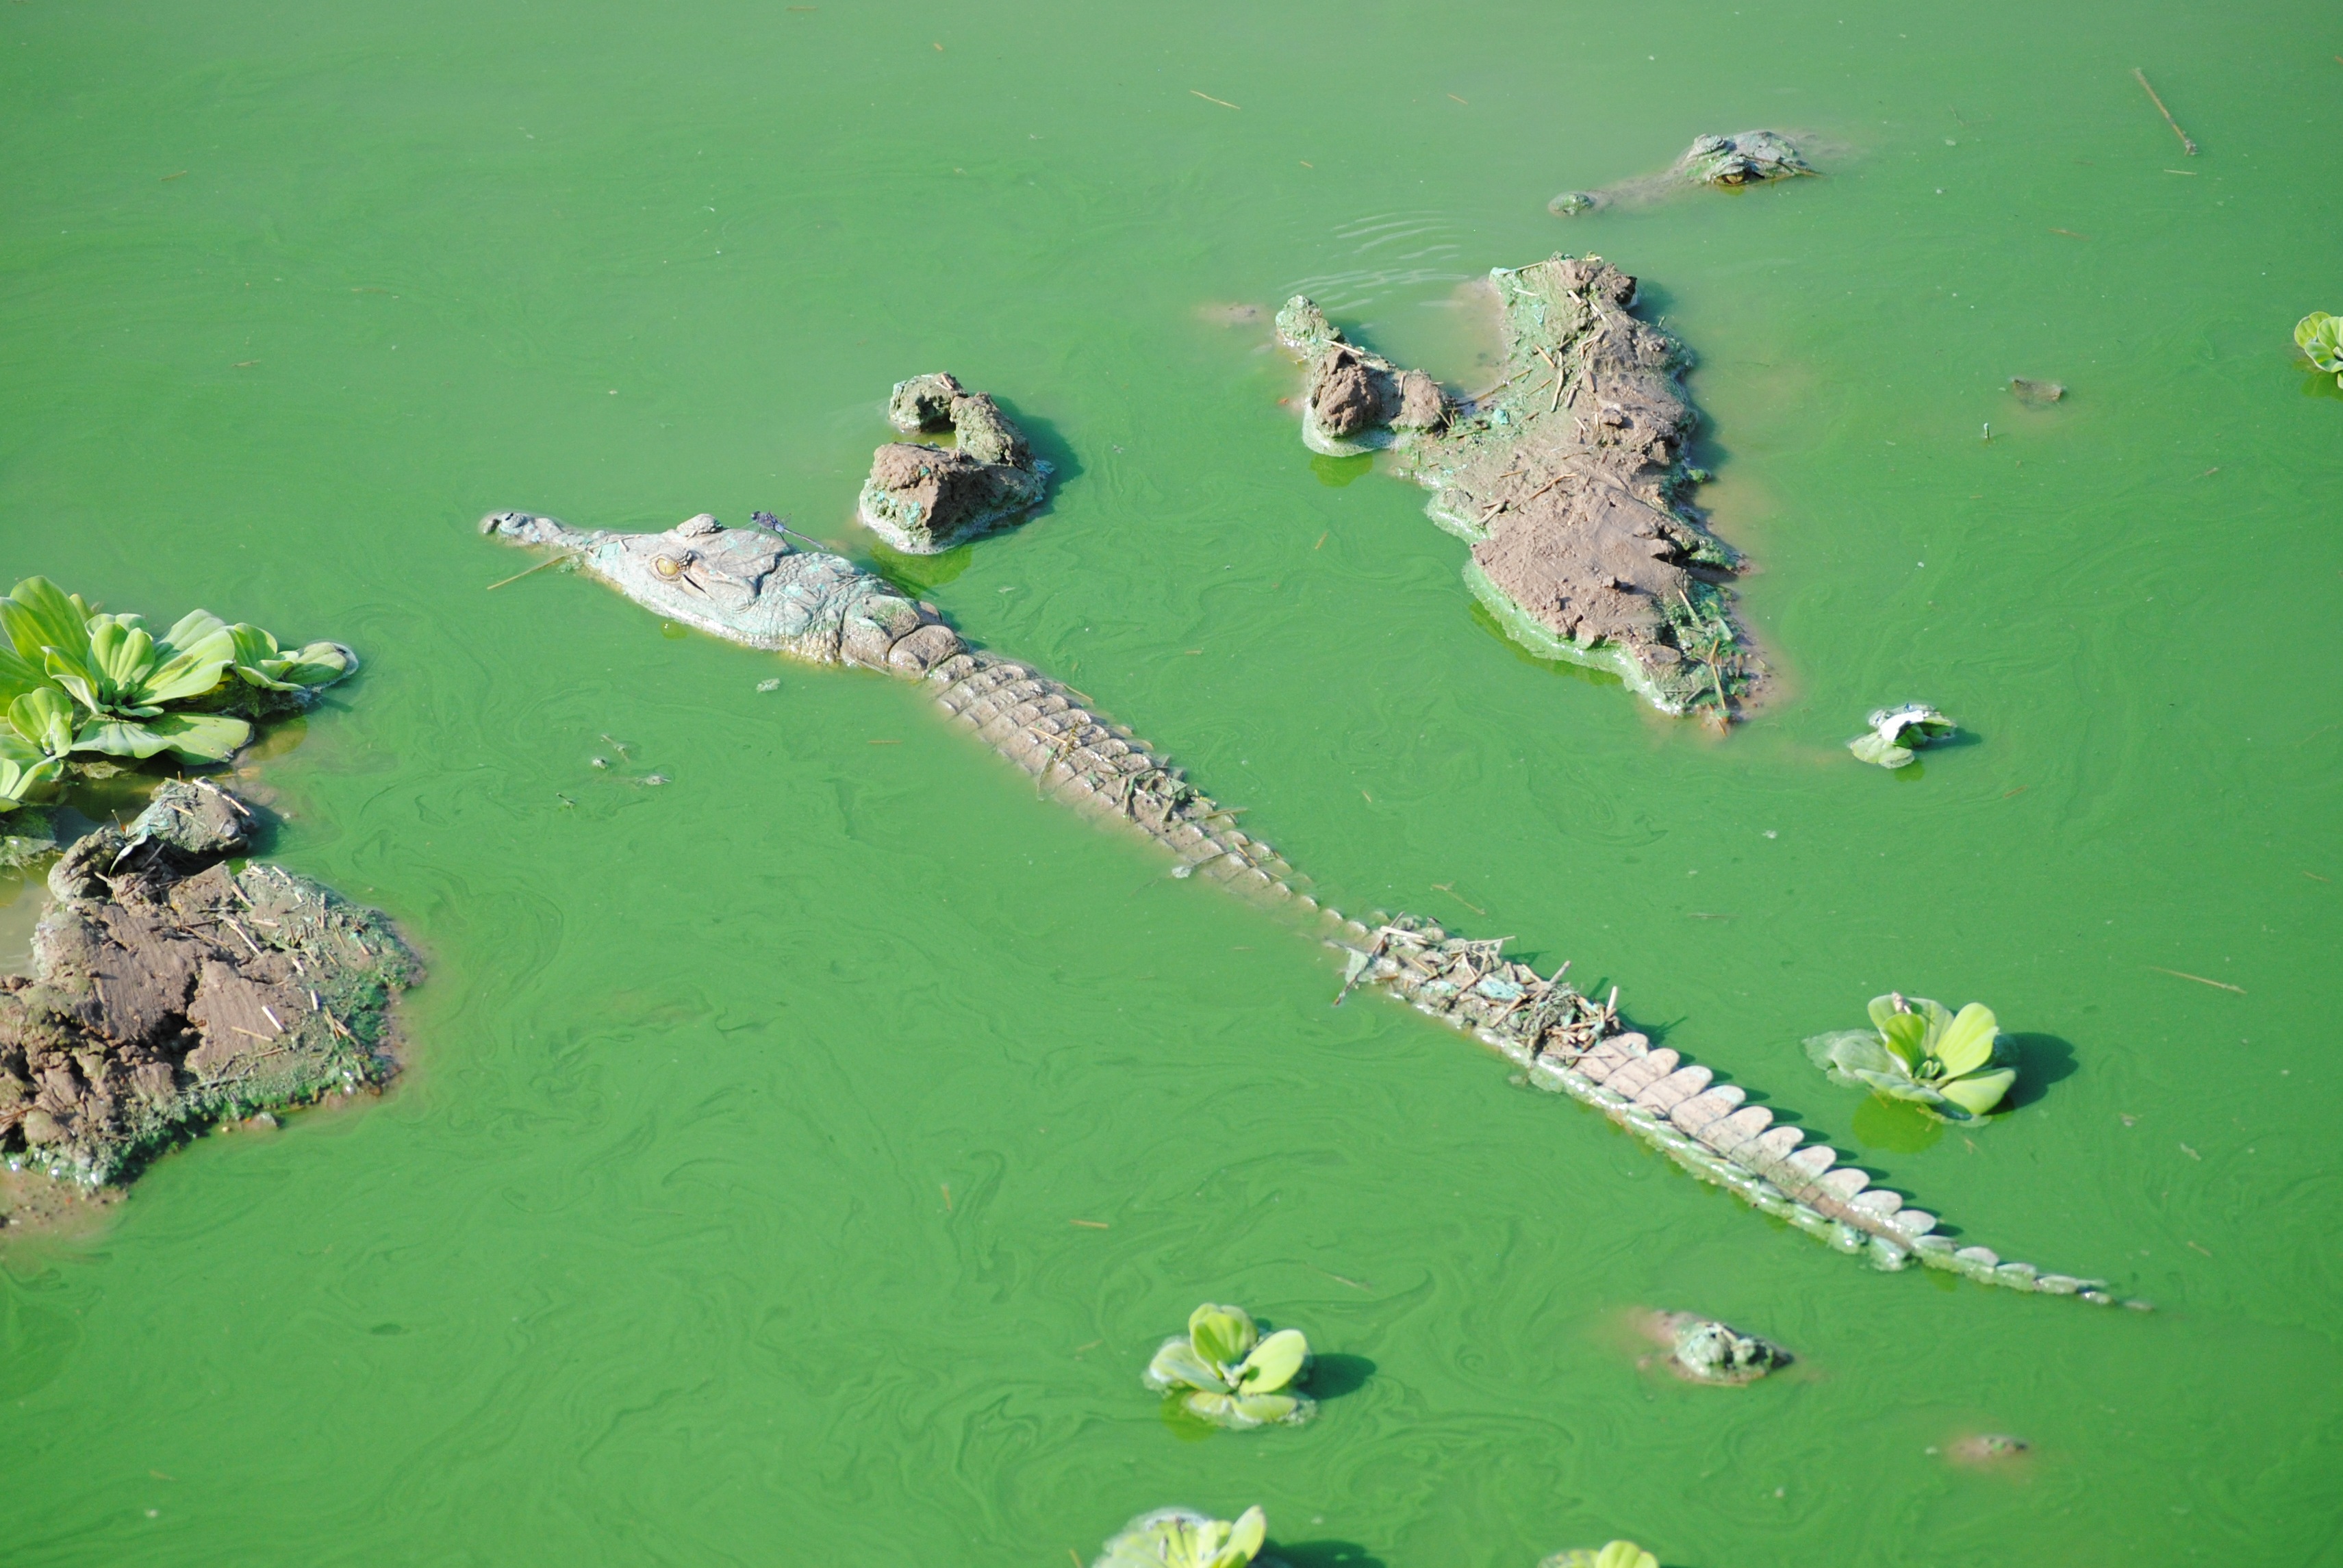
sea, green, biology, africa, reptile, terrain, national park, crocodile, tanzania, safari, aerial photography, crocodilia